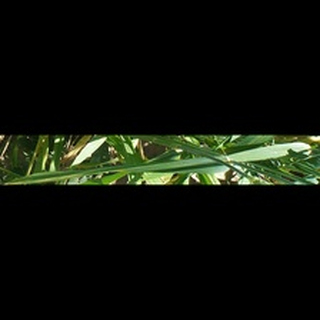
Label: healthy_wheat